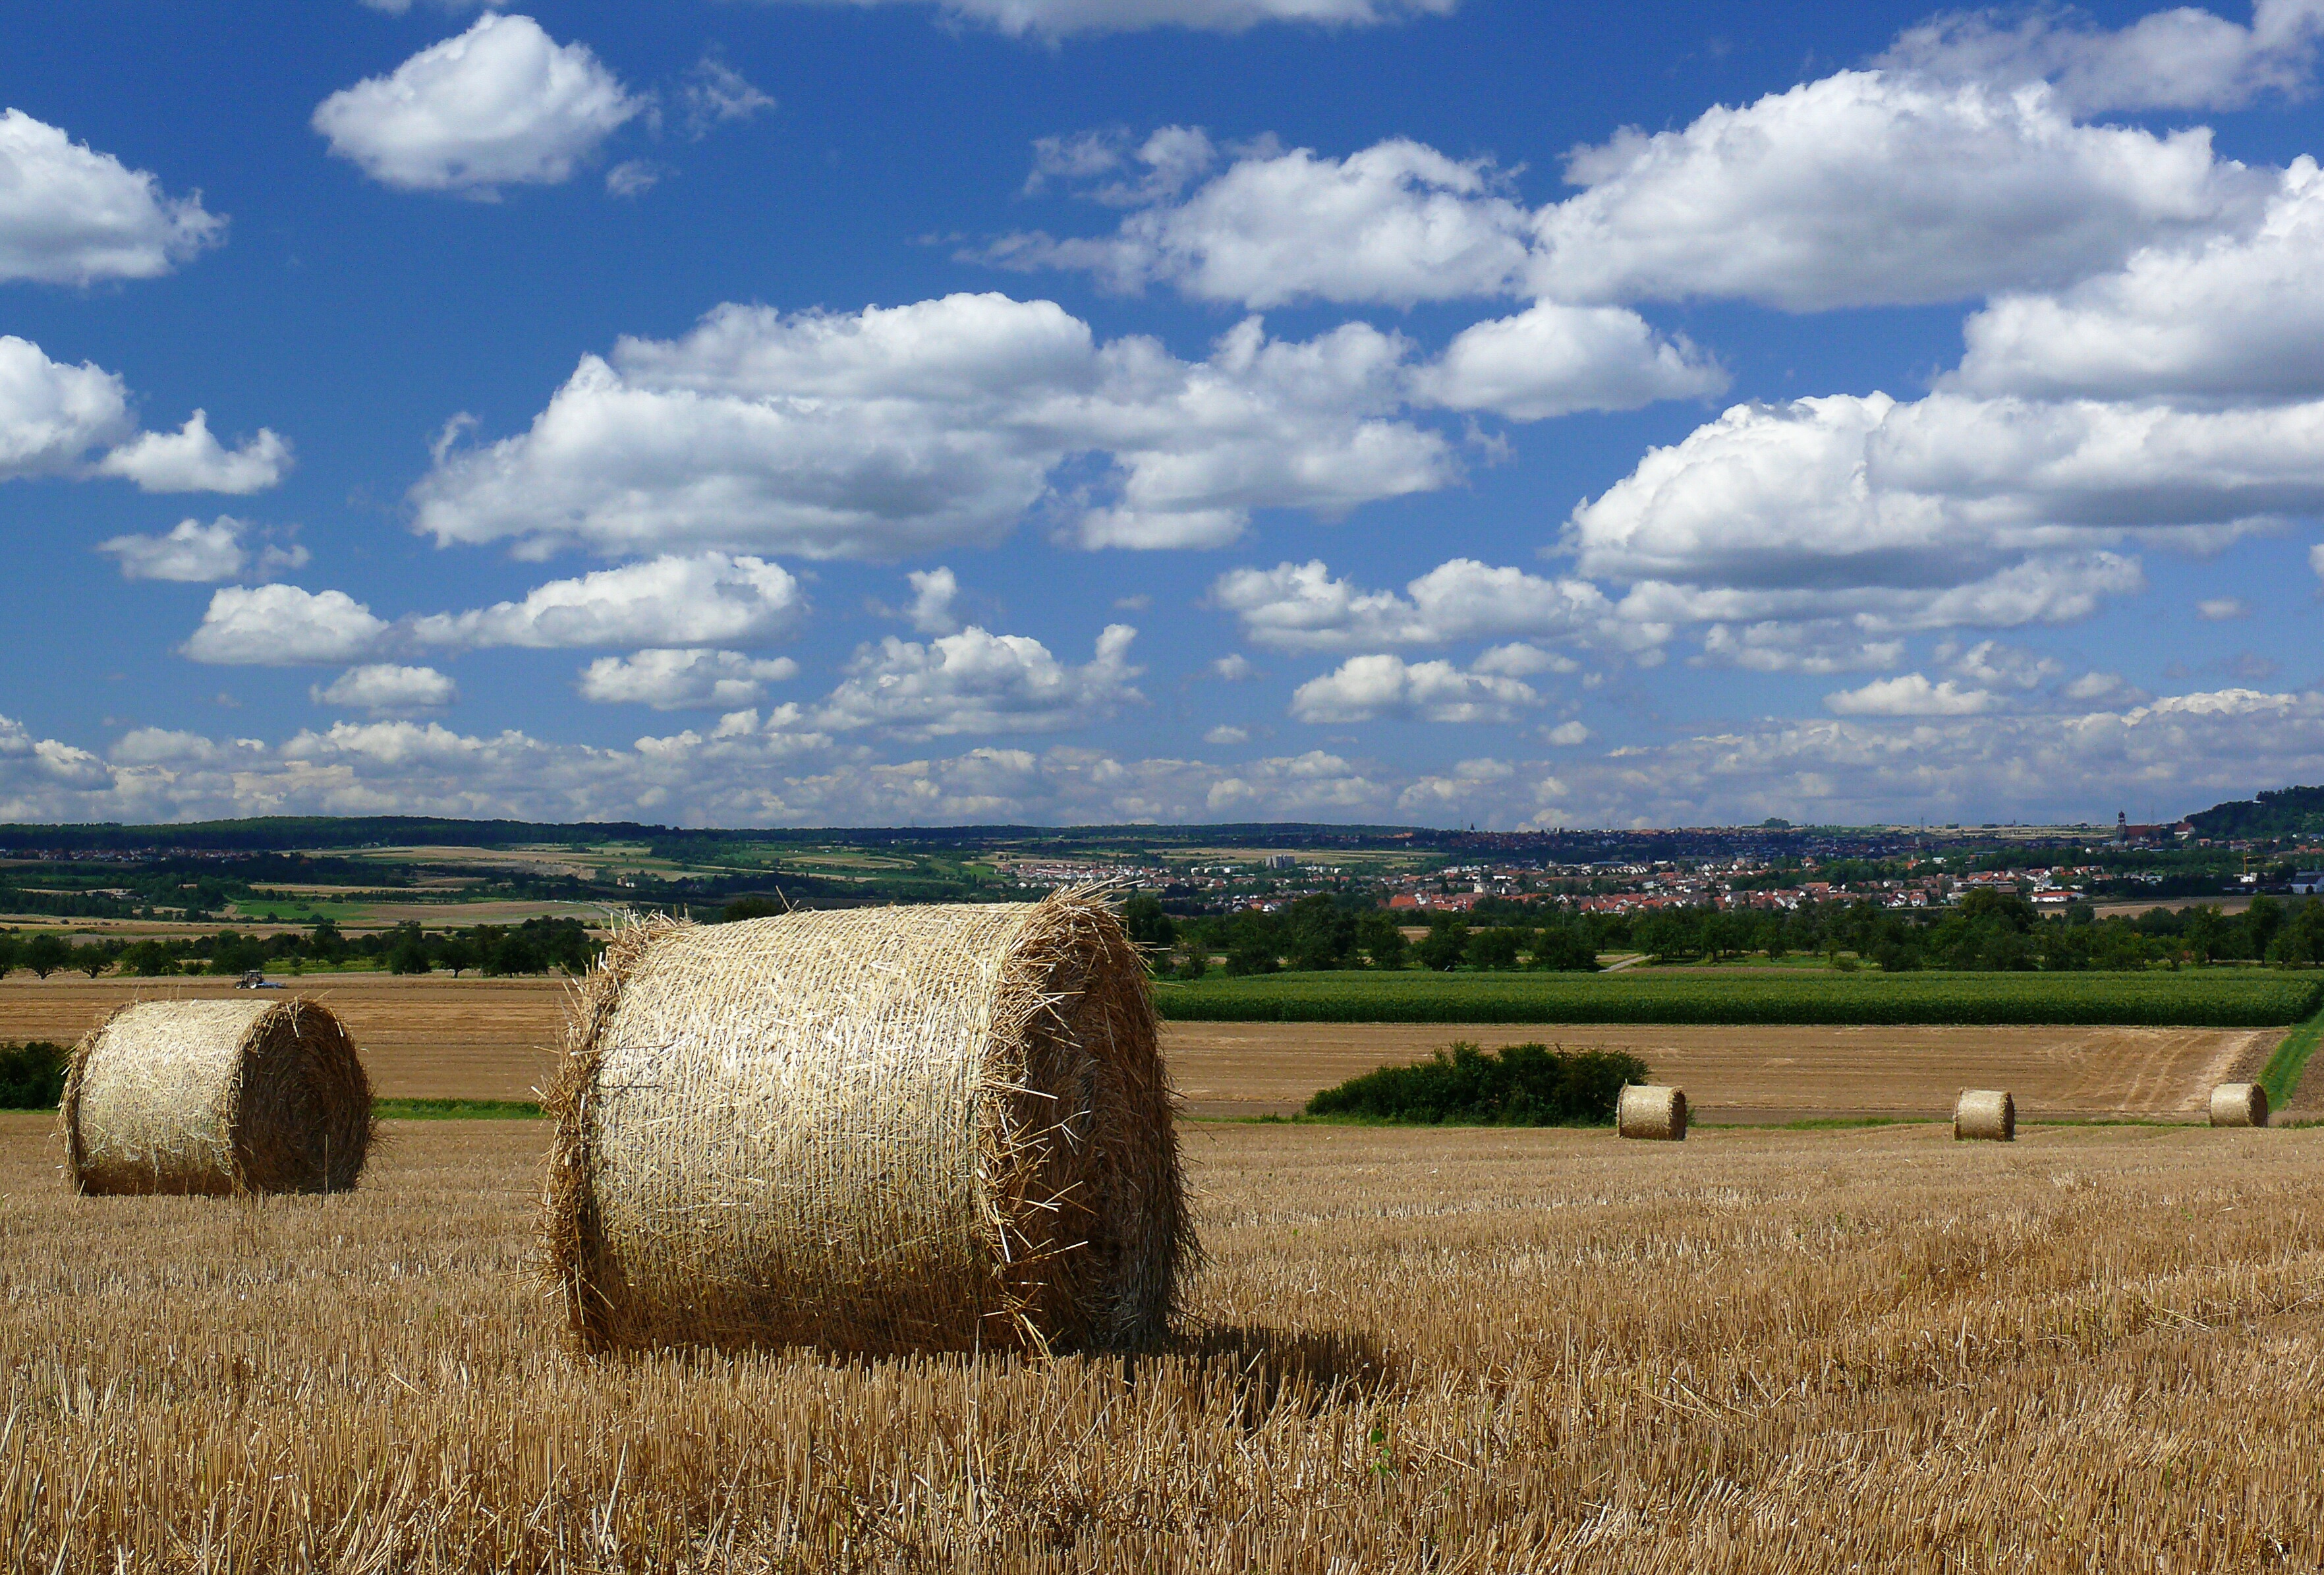
landscape, grass, plant, hay, field, farm, meadow, prairie, harvest, crop, pasture, soil, agriculture, plain, grassland, straw, hay bales, straw bales, rural area, grass family